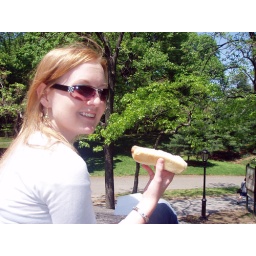
The first thing we did was eat hot dogs on a giant rock in Central Park.